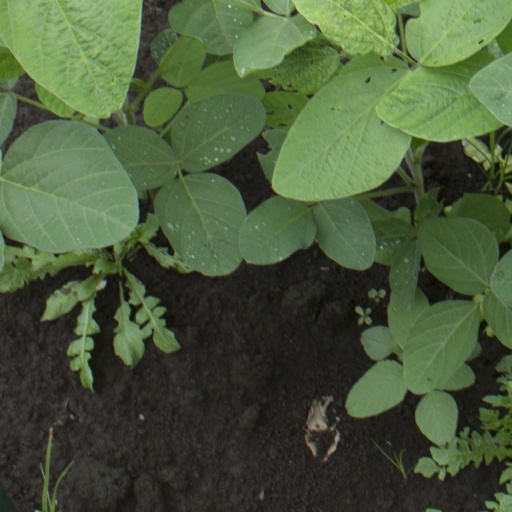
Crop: soybean